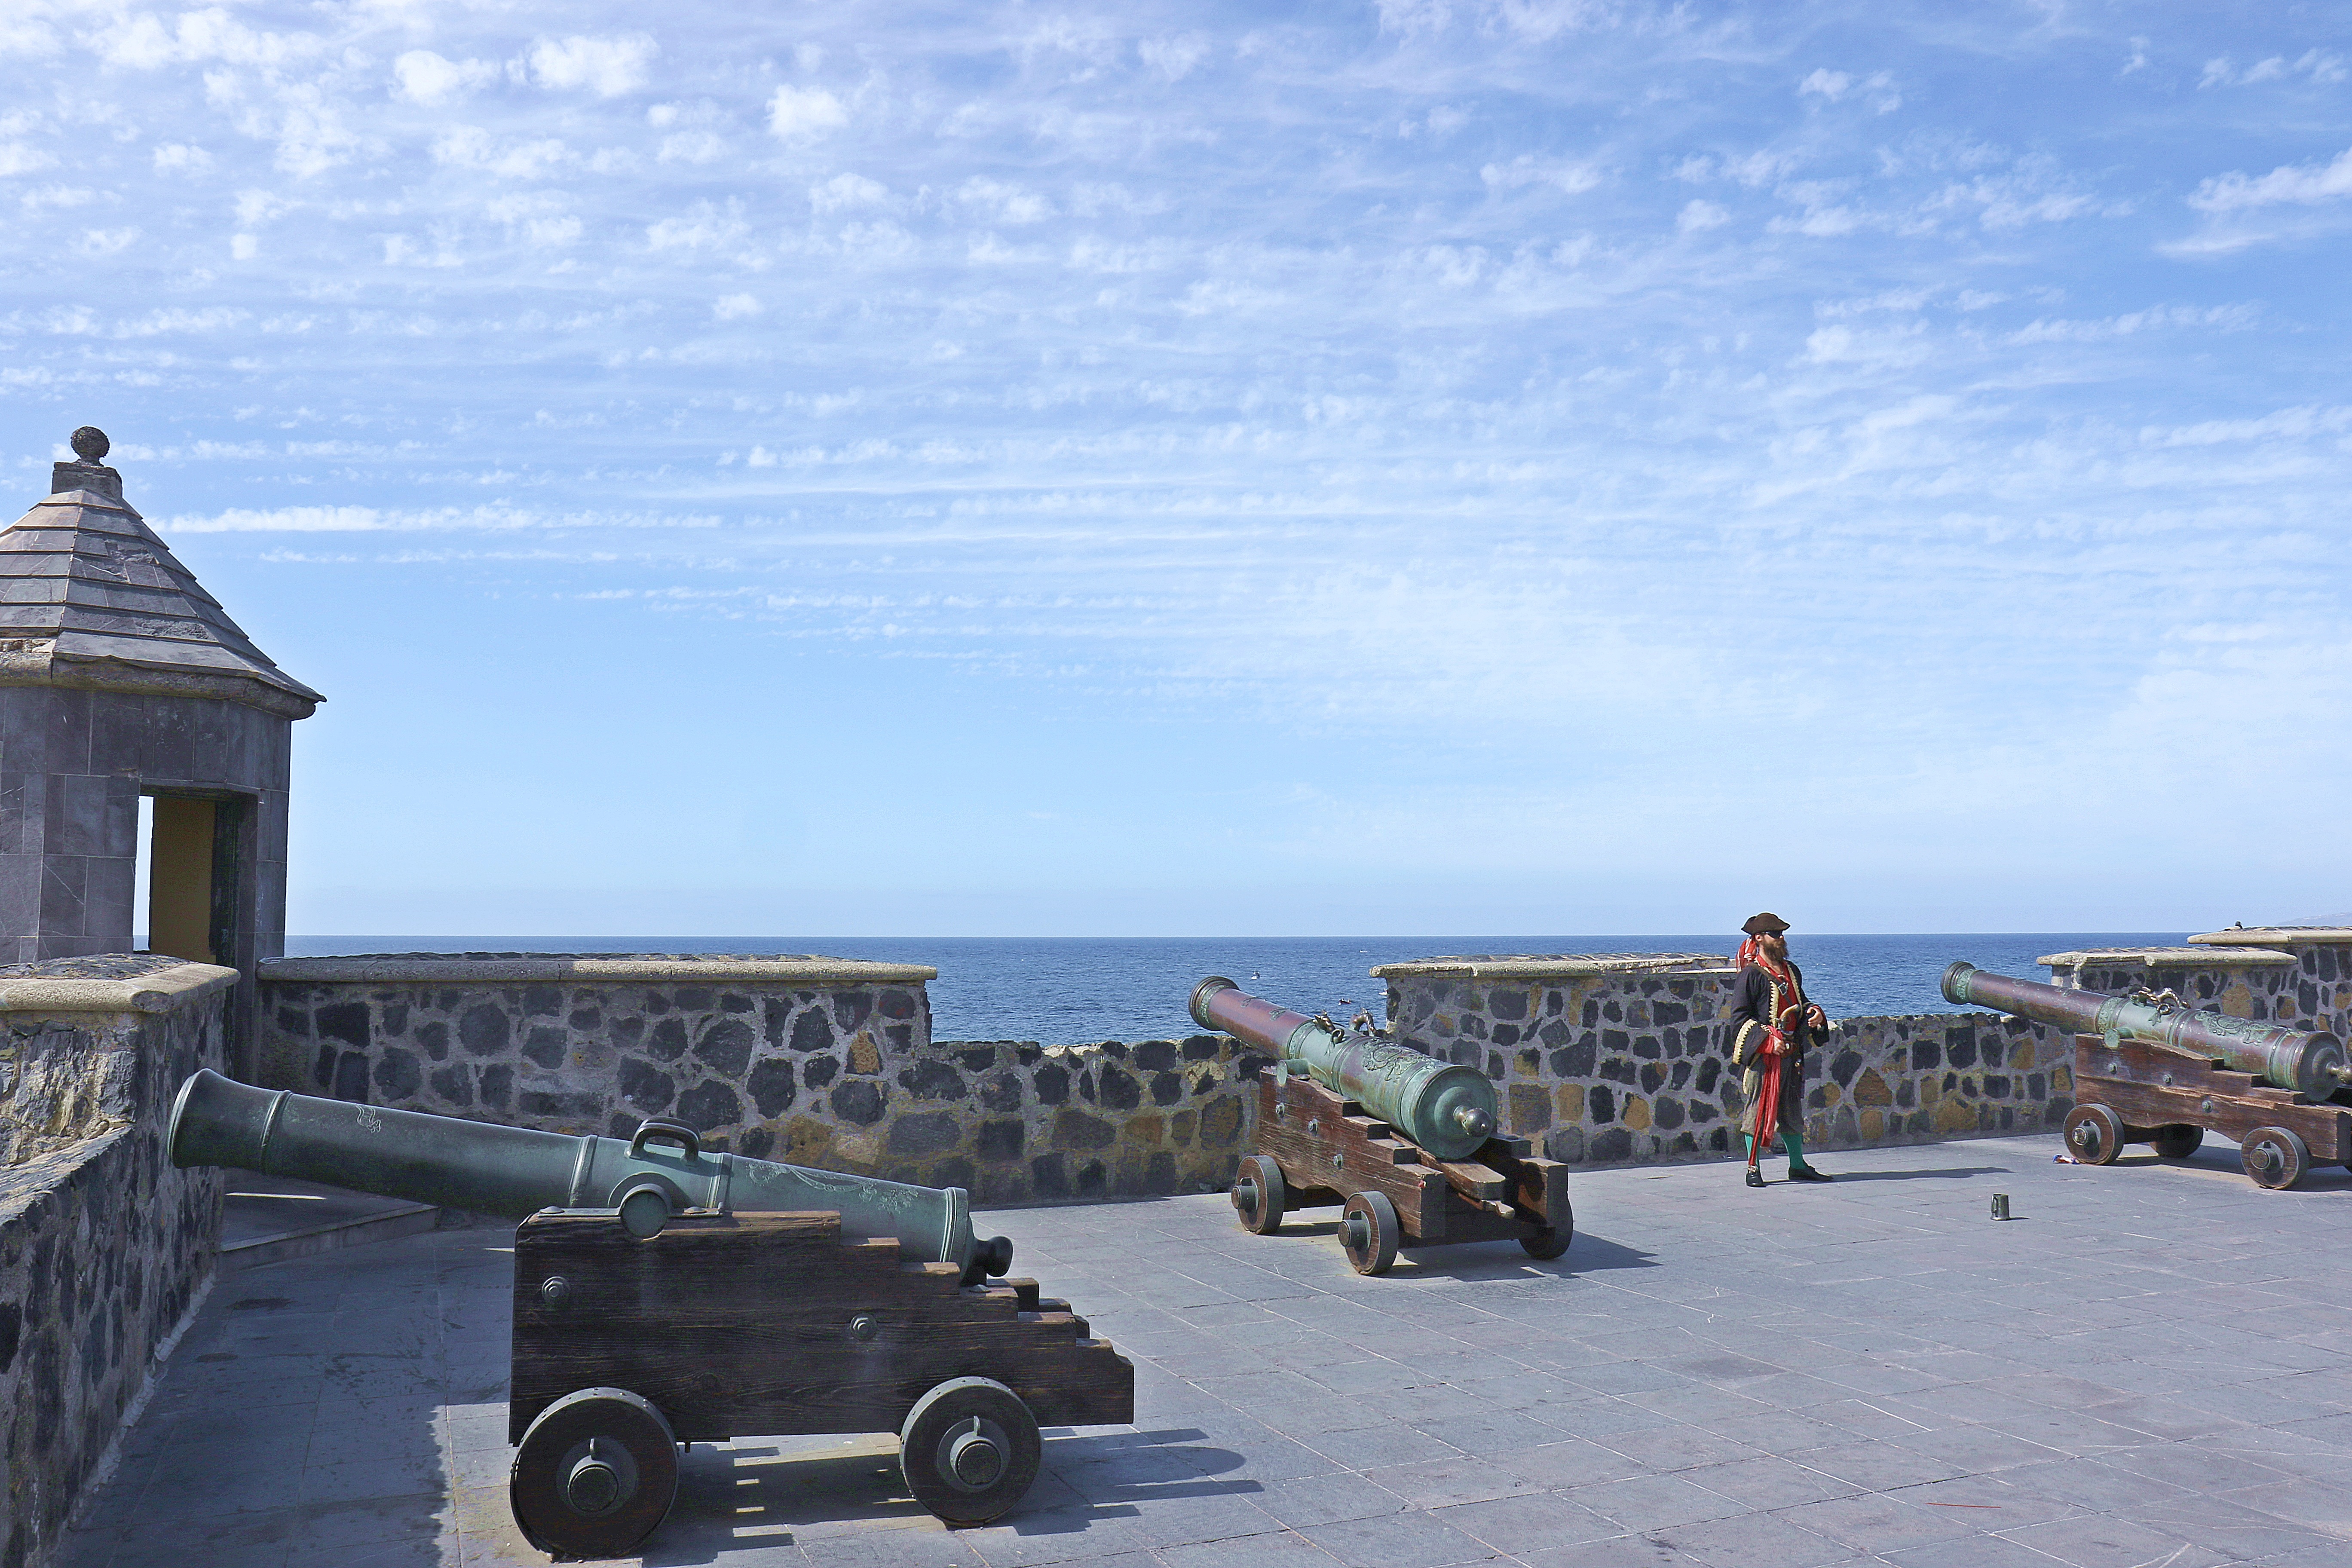
beach, sea, coast, boardwalk, pier, walkway, monument, vacation, soldier, vehicle, tower, bay, weapon, shooting, safety, history, tenerife, cannon, works, defense, militaria, has happened, the barrel, old weapons